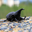
Label: beetle